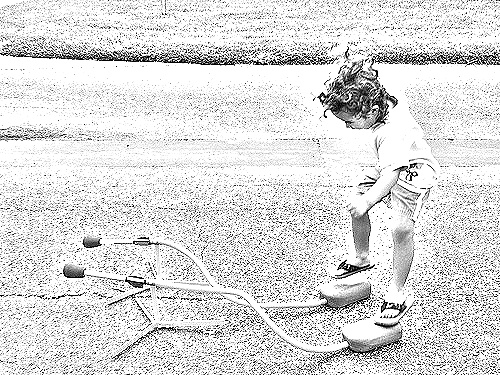
Portrait style: Sketch Portrait